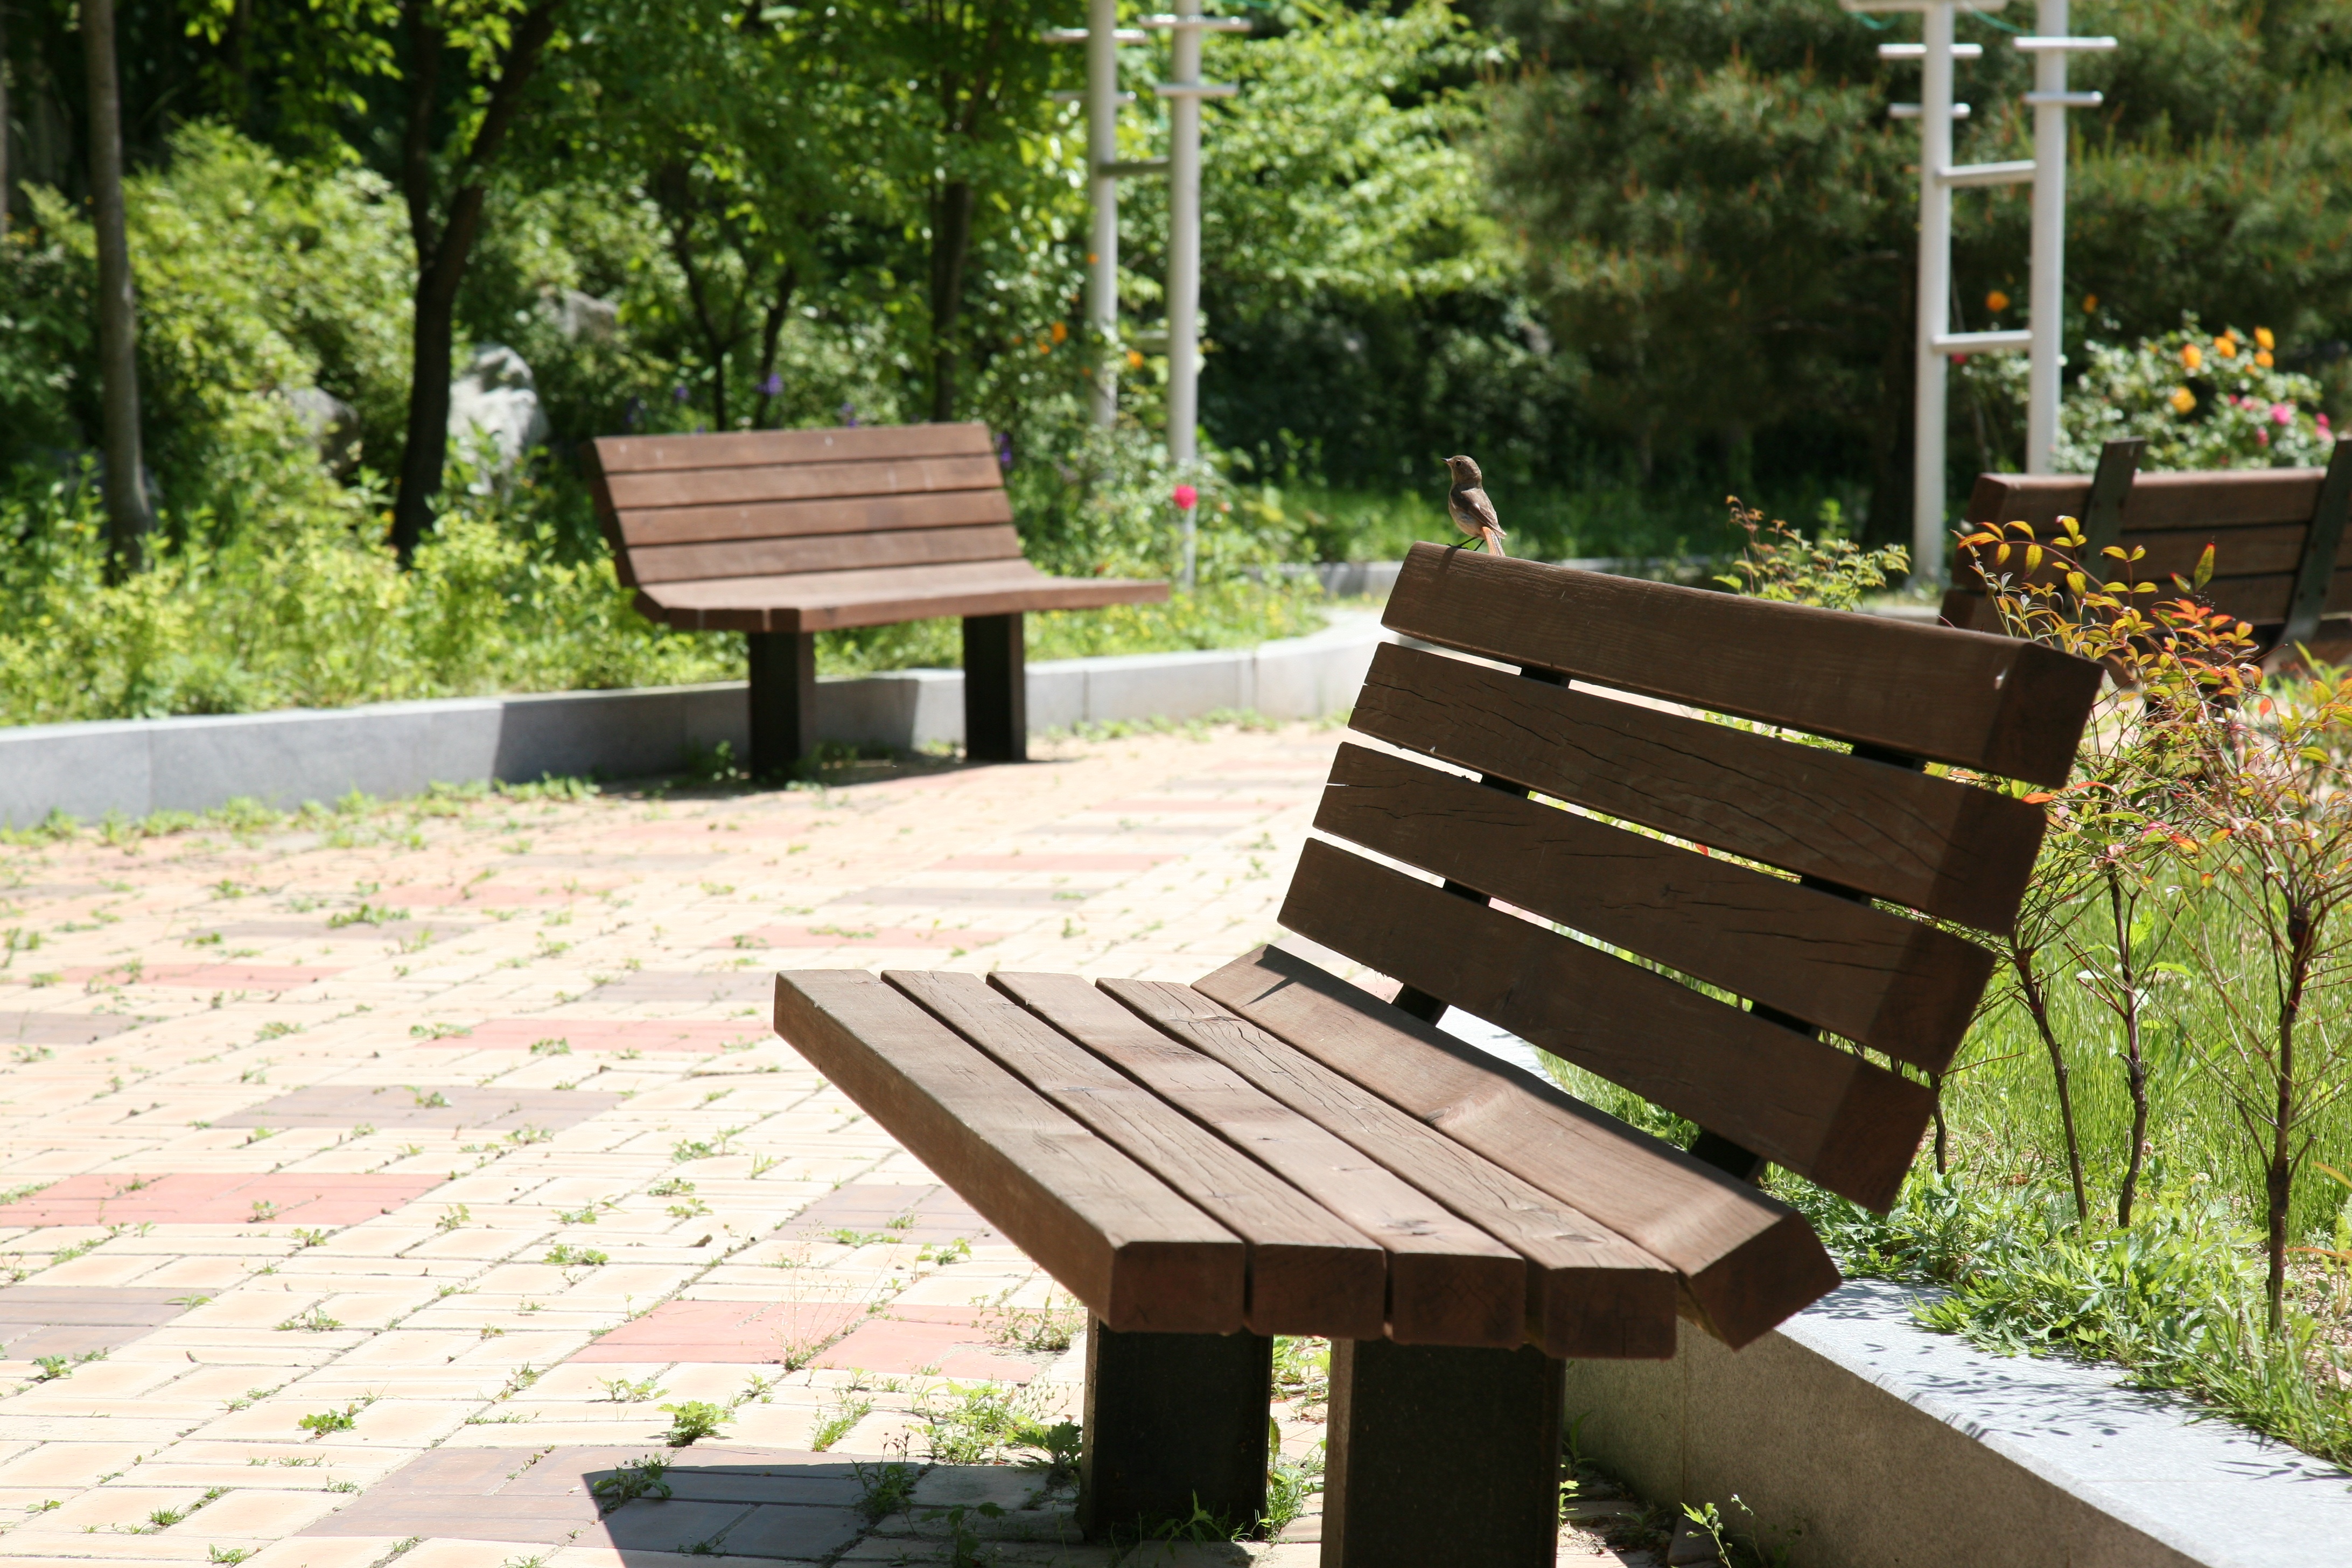
table, forest, wood, bench, chair, walk, park, backyard, furniture, break, sparrow, outdoor structure